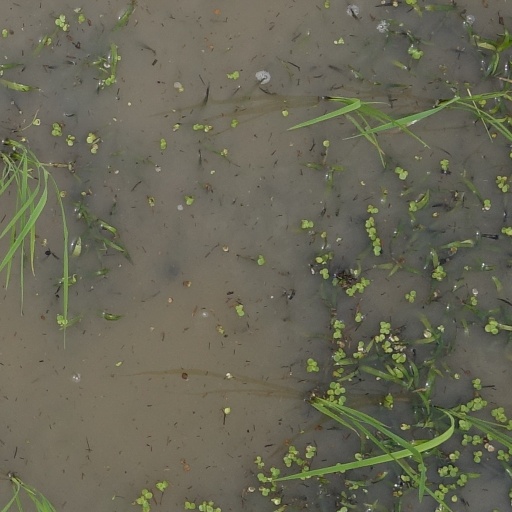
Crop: rice